Chittagong

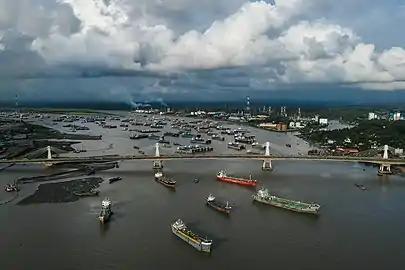
Industrial plants near the Shah Amanat Bridge

Chittagong lies at . It straddles the coastal foothills of the Chittagong Hill Tracts in south-eastern Bangladesh. The Karnaphuli River runs along the southern banks of the city, including its central business district. The river enters the Bay of Bengal in an estuary located west of downtown Chittagong. Mount Sitakunda is the highest peak in Chittagong District, with an elevation of . Within the city itself, the highest peak is Batali Hill at . Chittagong has many lakes that were created under the Mughal rule. In 1924, an engineering team of the Assam Bengal Railway established the Foy's Lake.